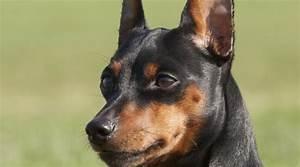
dog